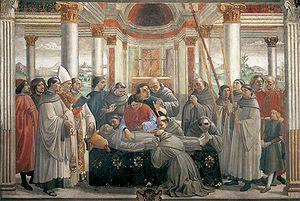
La chapelle Sassetti est la dernière chapelle du transept droit de la basilique Santa Trinita à Florence. Elle comporte un cycle de fresques décrivant l'« Histoire de saint François d'Assise » réalisées par Domenico Ghirlandaio entre 1482 et 1485.
Révolte des Xixia. Les Tanguts massacrent la garnison mongole et chassent les gouverneurs. À l’automne, Gengis Khan entreprend une campagne contre les Xixia. Il s’empare de leur capitale à la fin de l’année.